Channel letter

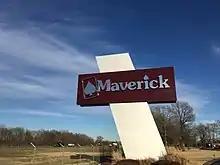
A set of reverse channel letters on a pole sign

These are standard channel letters, but the neon is covered with a clear acrylic face to keep birds from making a nest as well as to protect the exposed neon from outside elements, i.e., weather, etc. This allows for the exposed neon to be seen, as well as the inside of the channel letter interior itself to add to the dimensional look.